Intervale Factory

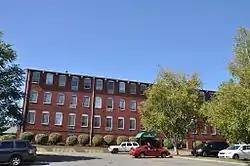

The Intervale Factory is a historic Late-Victorian factory building at 402 River Street in Haverhill, Massachusetts. Built in 1889, it is one of Haverhill's better-preserved shoe factory buildings. Now converted to apartments, it was listed on the National Register of Historic Places in 1988.